Sauda Smelteverk

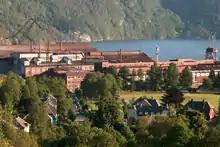

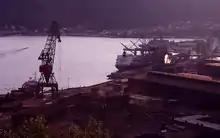

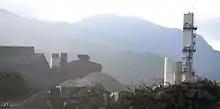

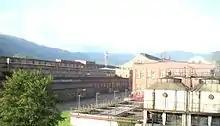

Sauda Smelteverk is a smelting plant in Sauda, Norway.